Benjamin Eicher

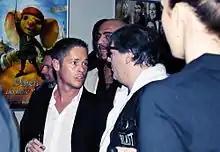
Benjamin Eicher and Claude-Oliver in 2008

Benjamin Eicher (born 31 March 1974 in Tübingen, Germany) is a film director famous for his cult film sequel "Dei Mudder Sei Gesicht II" and further feature-length gangster comedies.